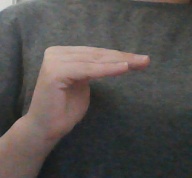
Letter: haa